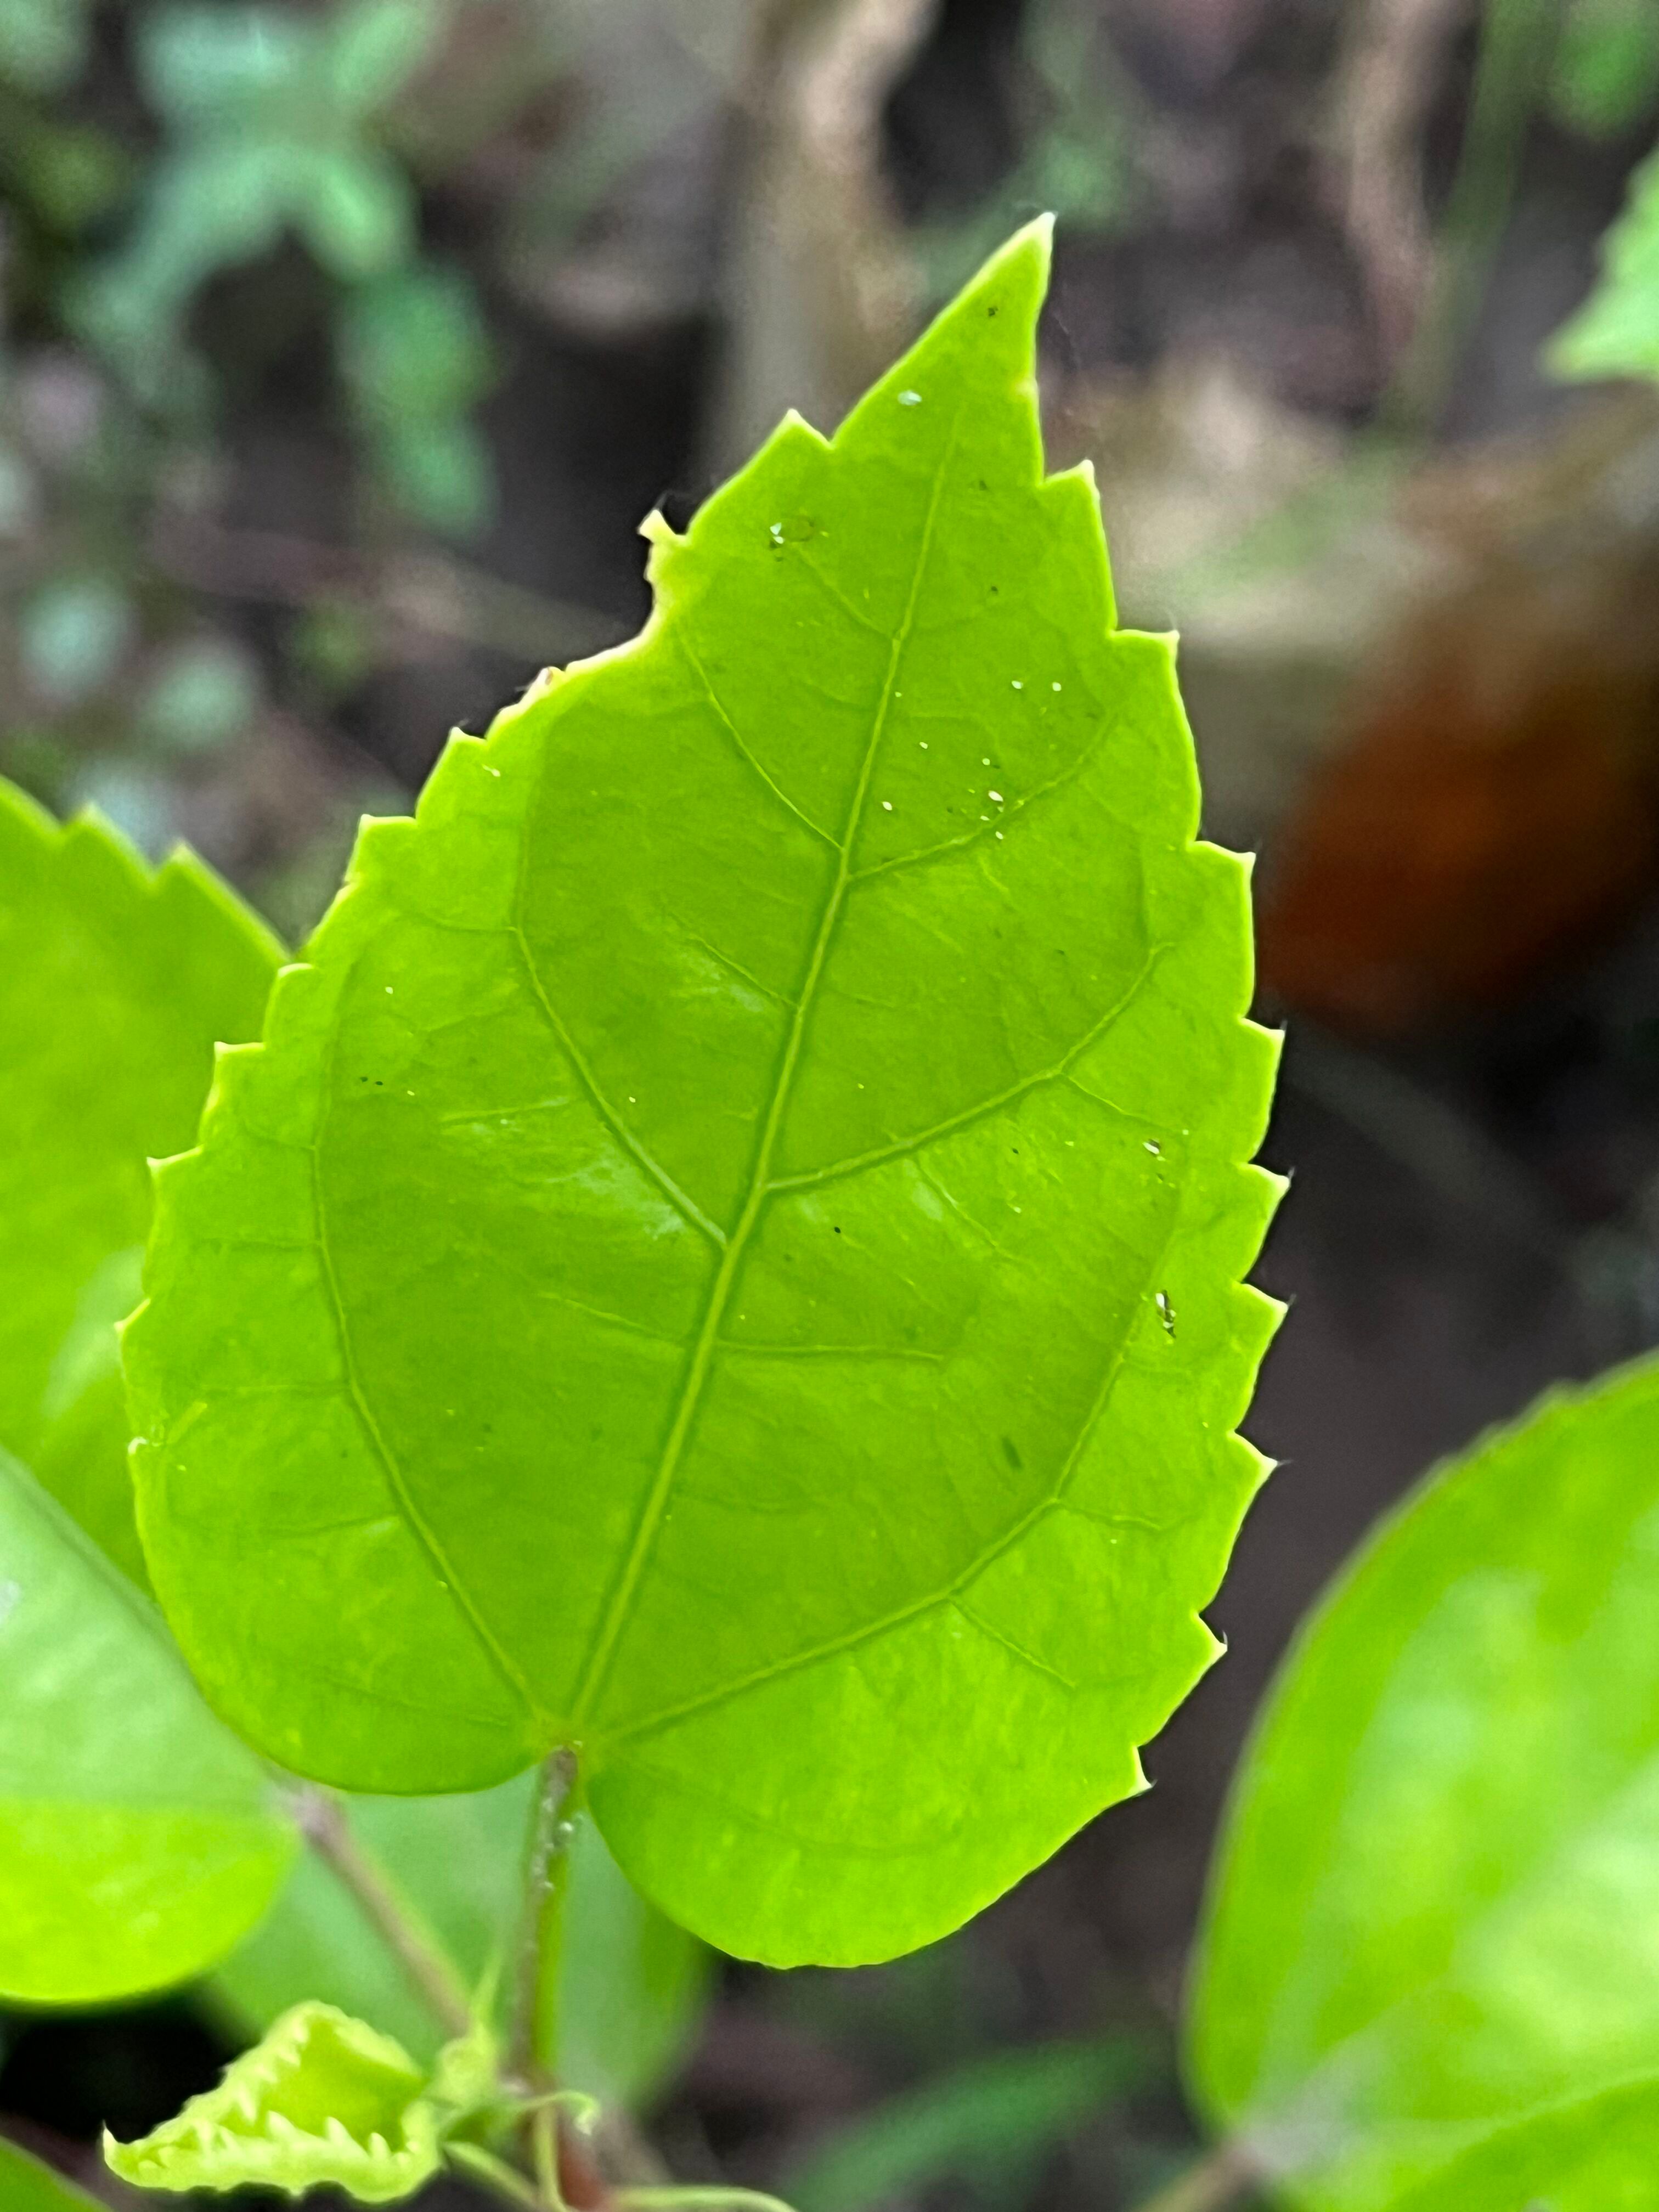
Plant species: hibiscus-rosa-sinensis